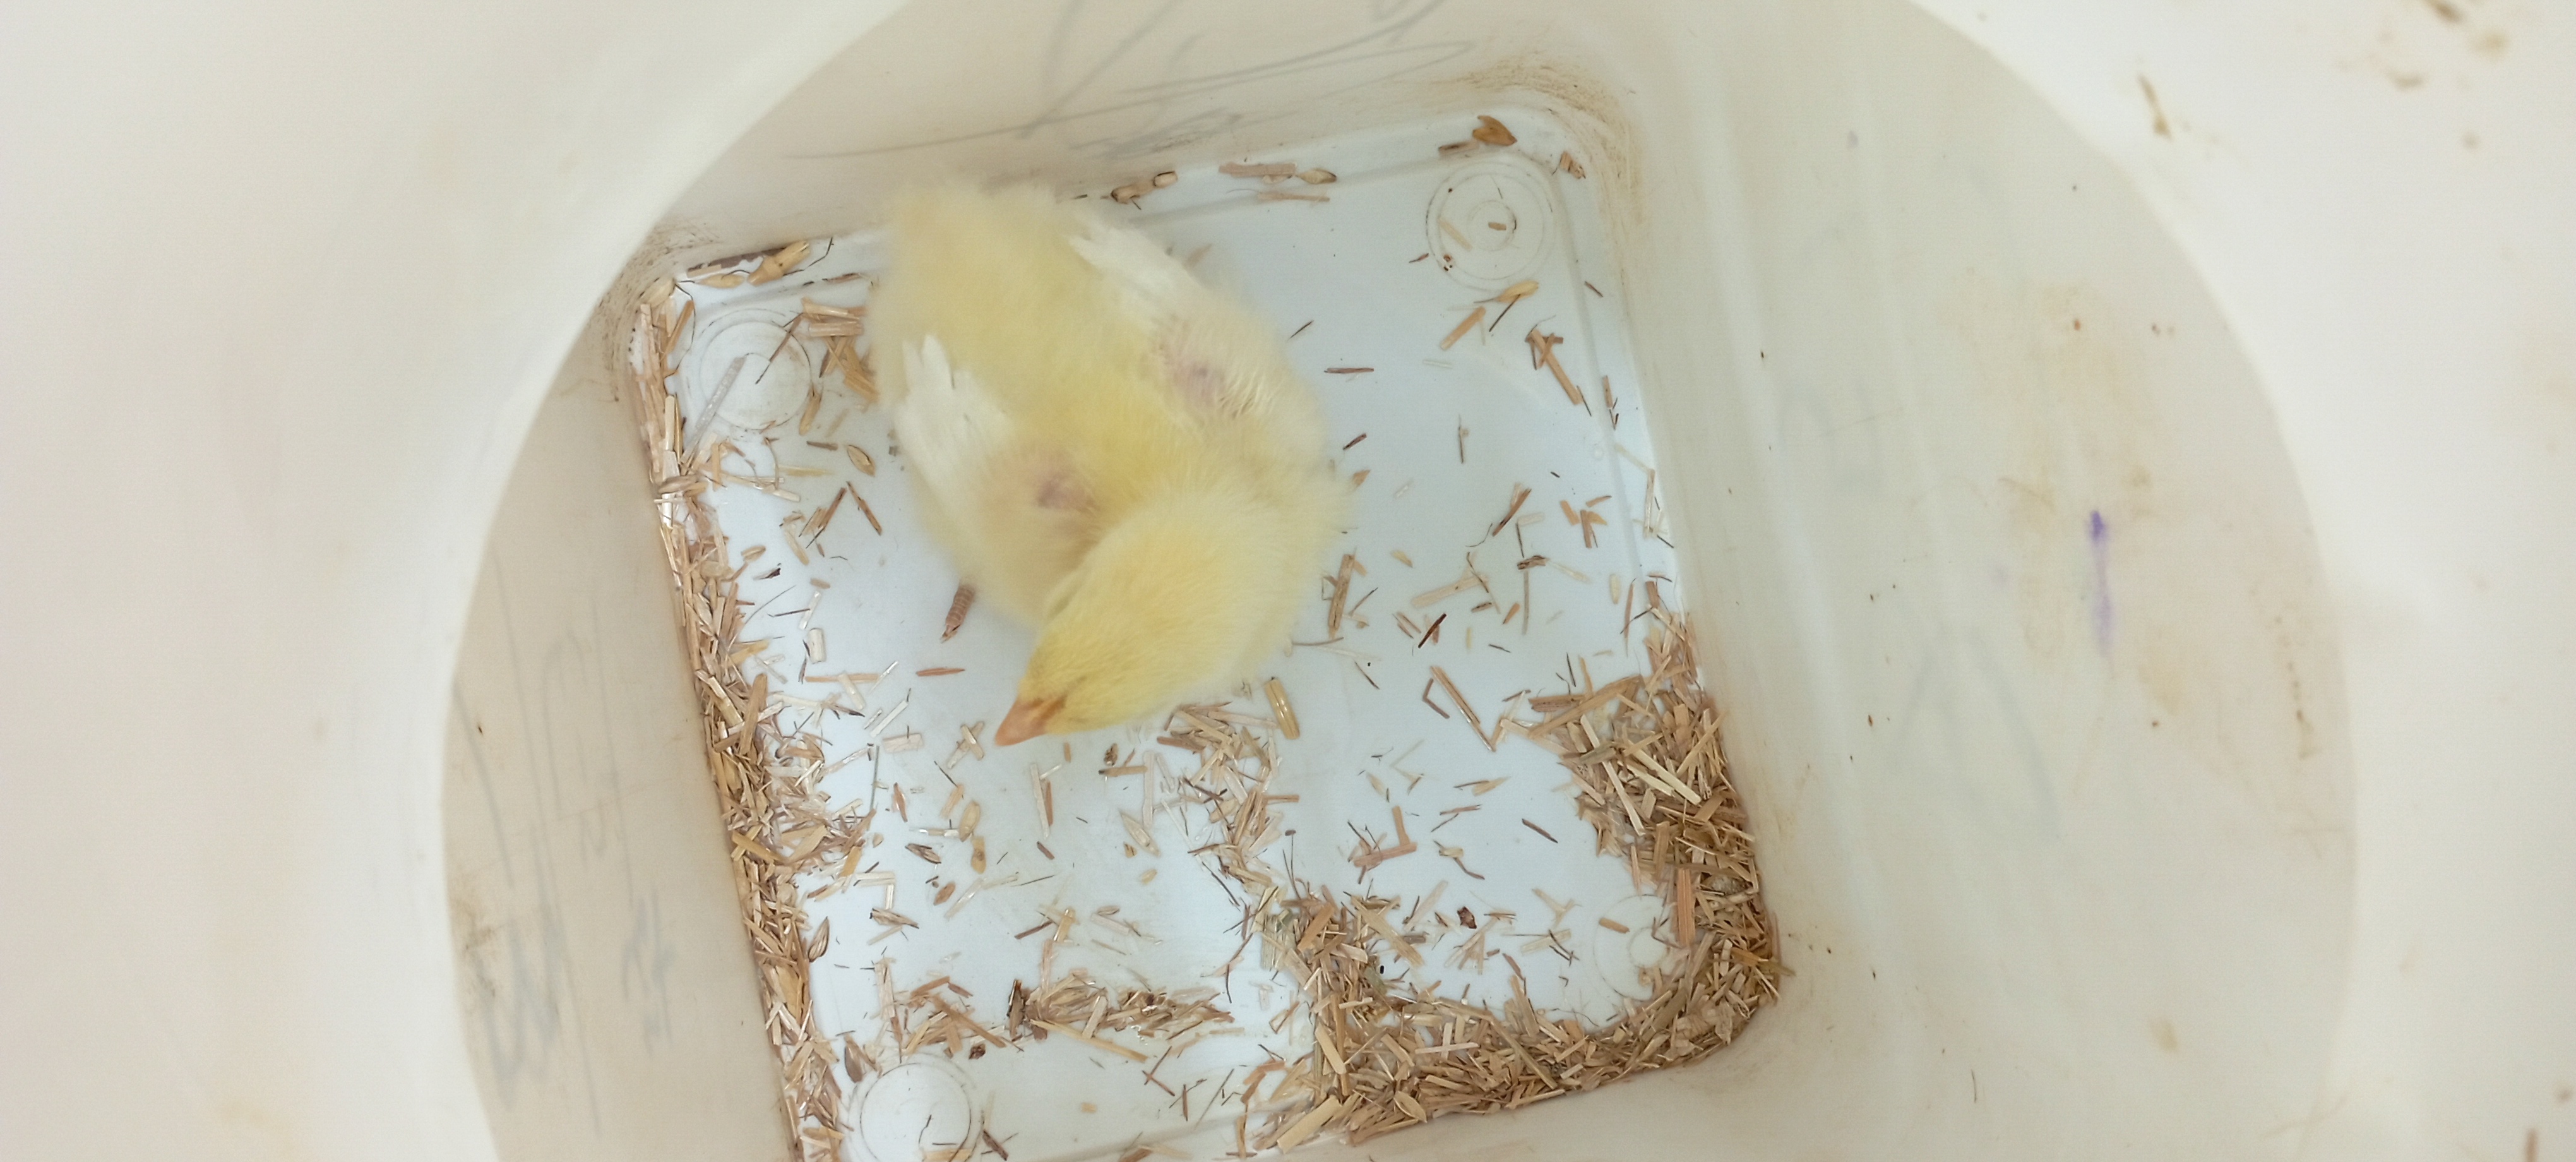
Weight: 179 g